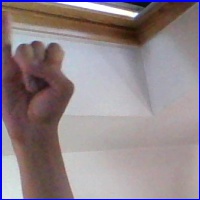
Letra: I